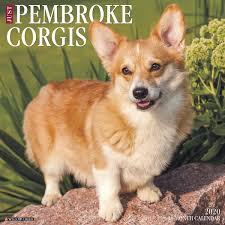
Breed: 205-n000029-Pembroke